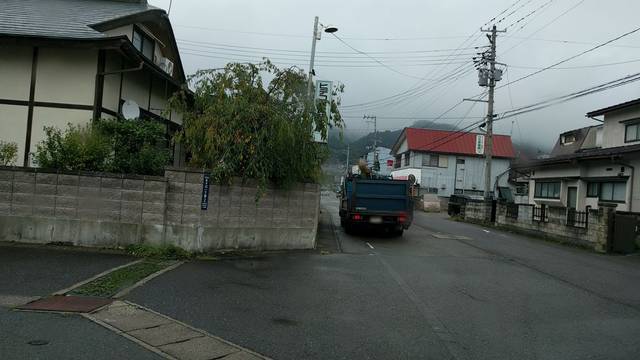
Region: Japan
Coordinates: 37.496, 139.944